Dornfelder

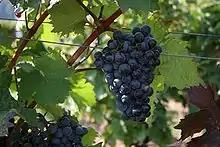
Mature Dornfelder grapes

Dornfelder is a dark-skinned variety of grape of German origin used for red wine. It was created by August Herold (1902–1973) at the grape breeding institute in Weinsberg in the Württemberg region in 1955. Herold crossed the grape varieties Helfensteiner and Heroldrebe, the latter which bears his name, to create Dornfelder. Helfensteiner (Frühburgunder/Pinot Noir Précoce × Trollinger/Schiava Grossa) and Heroldrebe (Blauer Portugieser × Blaufränkisch/Lemberger) were both crosses created some decades earlier by Herold. Dornfelder received varietal protection and was released for cultivation in 1979. It was named in honor of Immanuel August Ludwig Dornfeld (1796–1869), a senior civil servant who was instrumental in creating the viticultural school in Weinsberg.